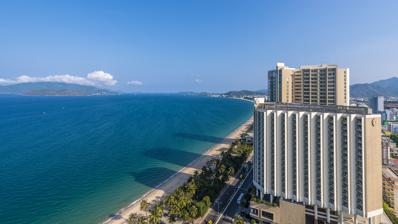
Building: InterContinental Nha Trang
Country: Vietnam
Year built: 2014
InterContinental Nha Trang InterContinental Nha Trang General information Location Nha Trang , Khánh Hòa , Vietnam Coordinates 12°14′41.99″N 109°11′46.36″E / 12.2449972°N 109.1962111°E / 12.2449972; 109.1962111 Opening April 2014 ( 2014-04 ) Owner TD Corporation Technical details Floor count 18 Other information Number of rooms 279 Number of suites 56 Number of restaurants 1 The InterContinental Nha Trang is a beachfront hotel in Nha Trang , located between the Sheraton Nha Trang and the Havana hotel Nha Trang. Originally designed as a Crowne Plaza , the hotel underwent re-branding in 2013 and is now upgraded to an InterContinental hotel. The hotel opened on March 17, 2014. Location InterContinental Nha Trang is located in the center of beach front Tran Phu street. The hotel is part of The Costa residence complex, which belong to the same Vietnamese owner - TD Corporation. Facilities InterContinental Nha Trang was designed by the Singaporean architect Tan Hock Beng, who also worked on the W Retreat Koh Samui. Accommodation includes 279 guest rooms, 56 of which are suites. See also List of tallest buildings in Khánh Hòa province References Wikimedia Commons has media related to InterContinental Nha Trang .